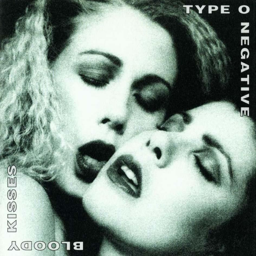
person has been known to practice the forbidden love .